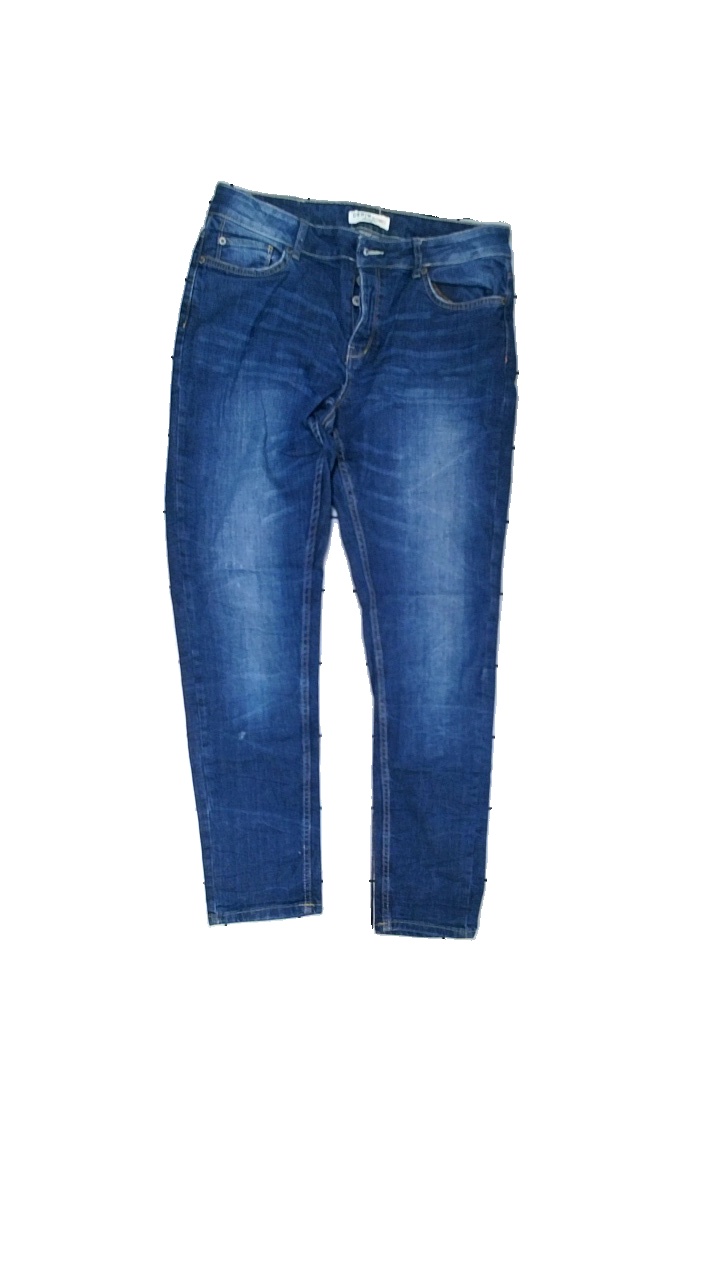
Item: Jeans (Ladies)
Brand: Lindex
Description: Mörk blåa jeans
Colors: Blue
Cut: Tight
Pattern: Logo print
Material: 100% bomull
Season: All
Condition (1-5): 3
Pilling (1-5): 5
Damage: smuts fläck
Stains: Minor
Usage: Reuse
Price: <50